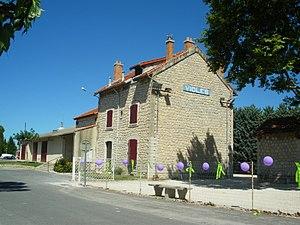
Ancienne gare de Violès, Vaucluse, France
Violès est une commune française située dans le département de Vaucluse, en région Provence-Alpes-Côte d'Azur. Situé au centre du triangle Orange - Carpentras - Vaison-la-Romaine, Violès est un village vigneron bordé par l'Ouvèze.
La ligne d'Orange à Buis-les-Baronnies était une ligne de chemin de fer française à écartement métrique et à voie unique non électrifiée qui reliait les villes d'Orange et Buis-les-Baronnies, entre le 10 mai 1907 et 1952.